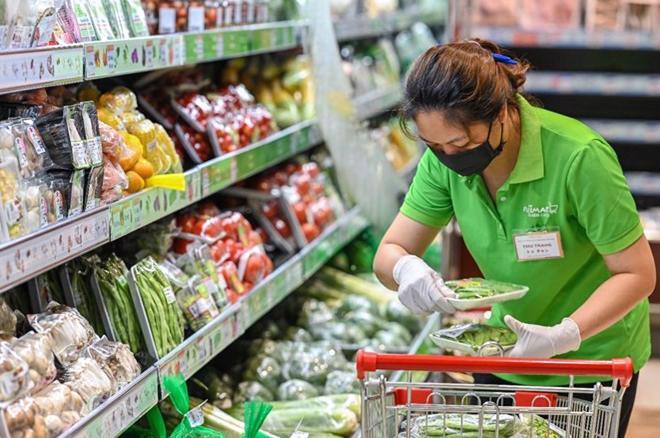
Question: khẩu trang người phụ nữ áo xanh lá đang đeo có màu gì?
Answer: khẩu trang người phụ nữ áo xanh lá đang đeo có màu đen